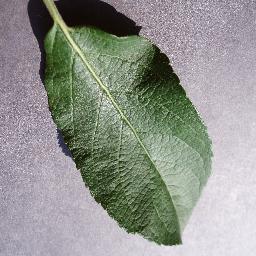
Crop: apple
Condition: healthy